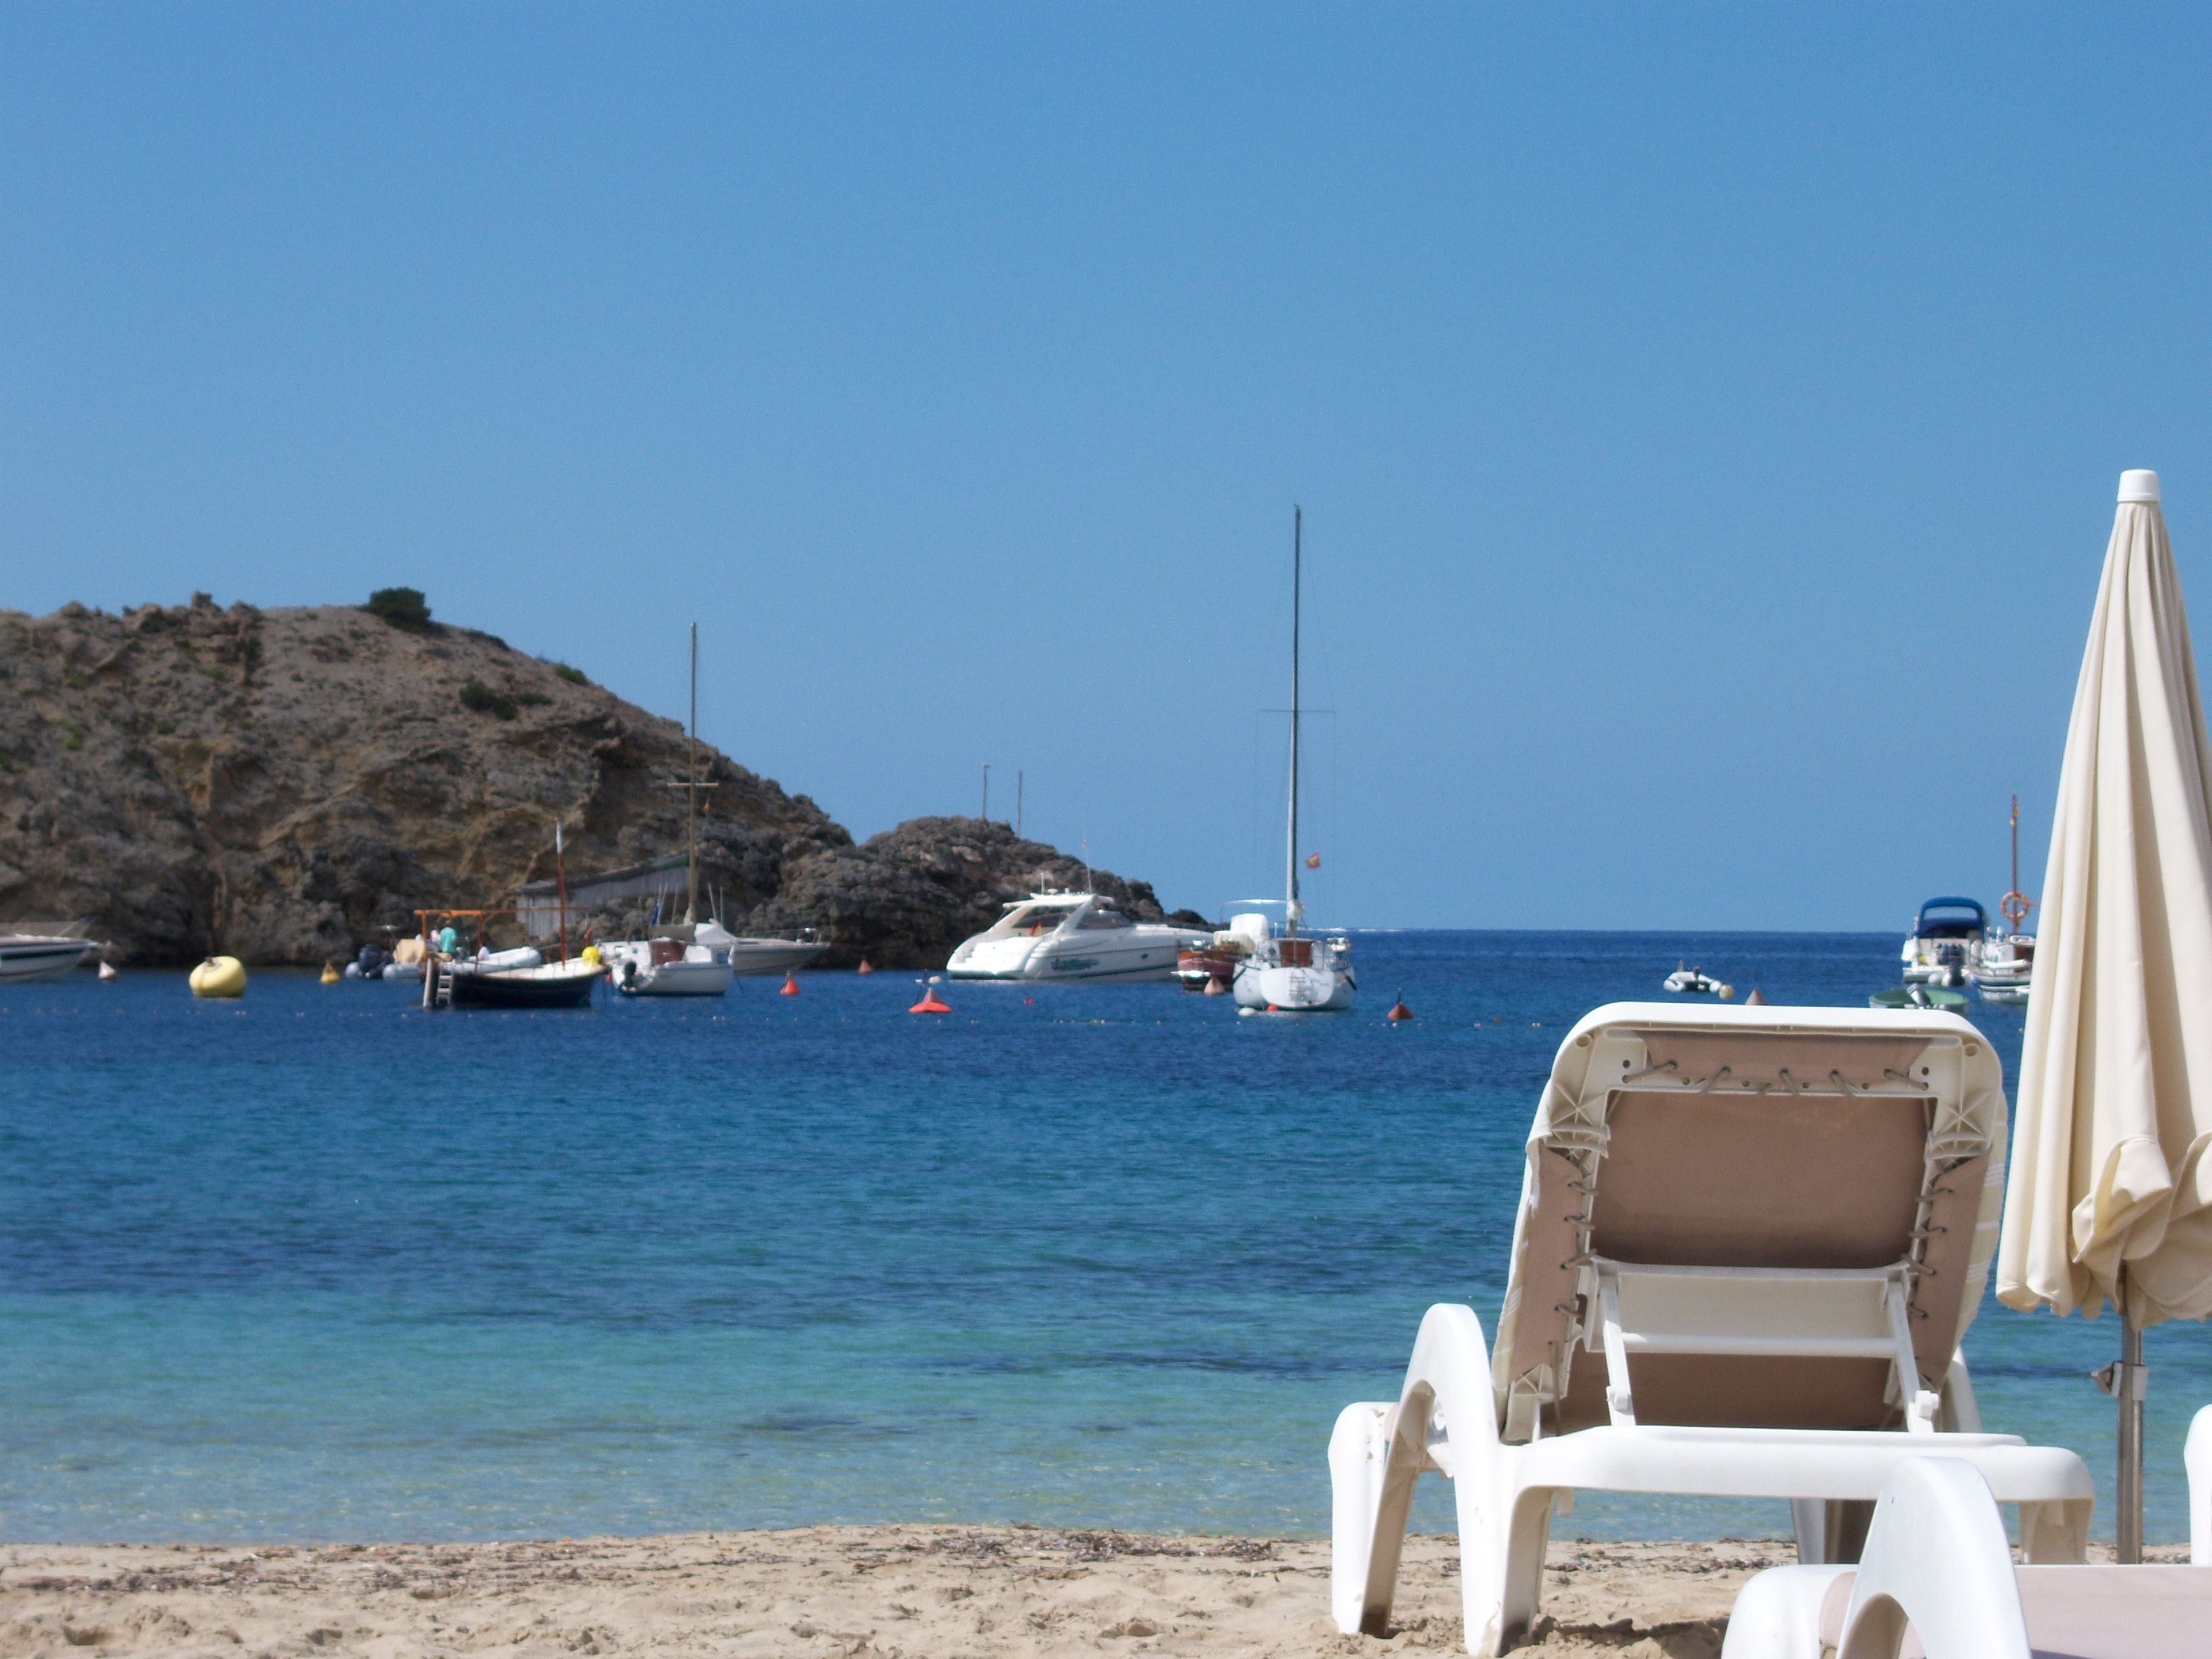
beach, sea, coast, ocean, dock, boat, shore, vacation, vehicle, bay, island, marina, body of water, resort, outlook, caribbean, cape, liege